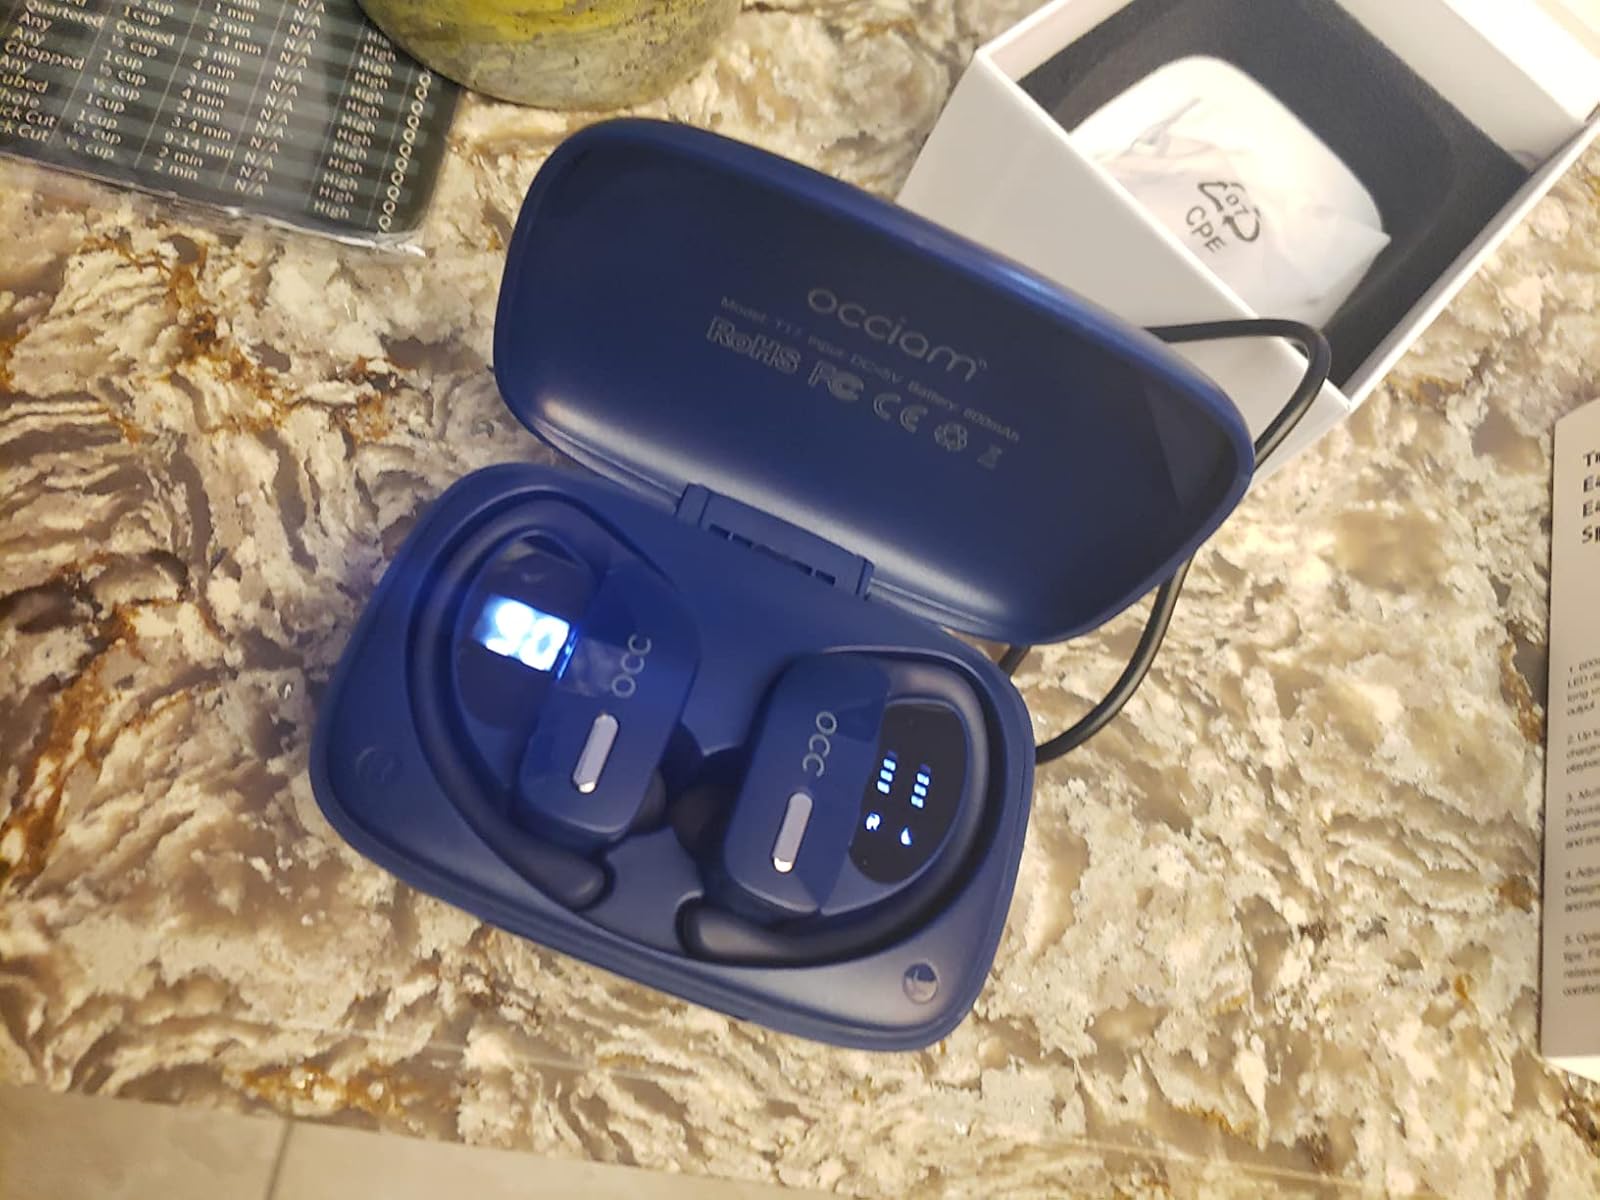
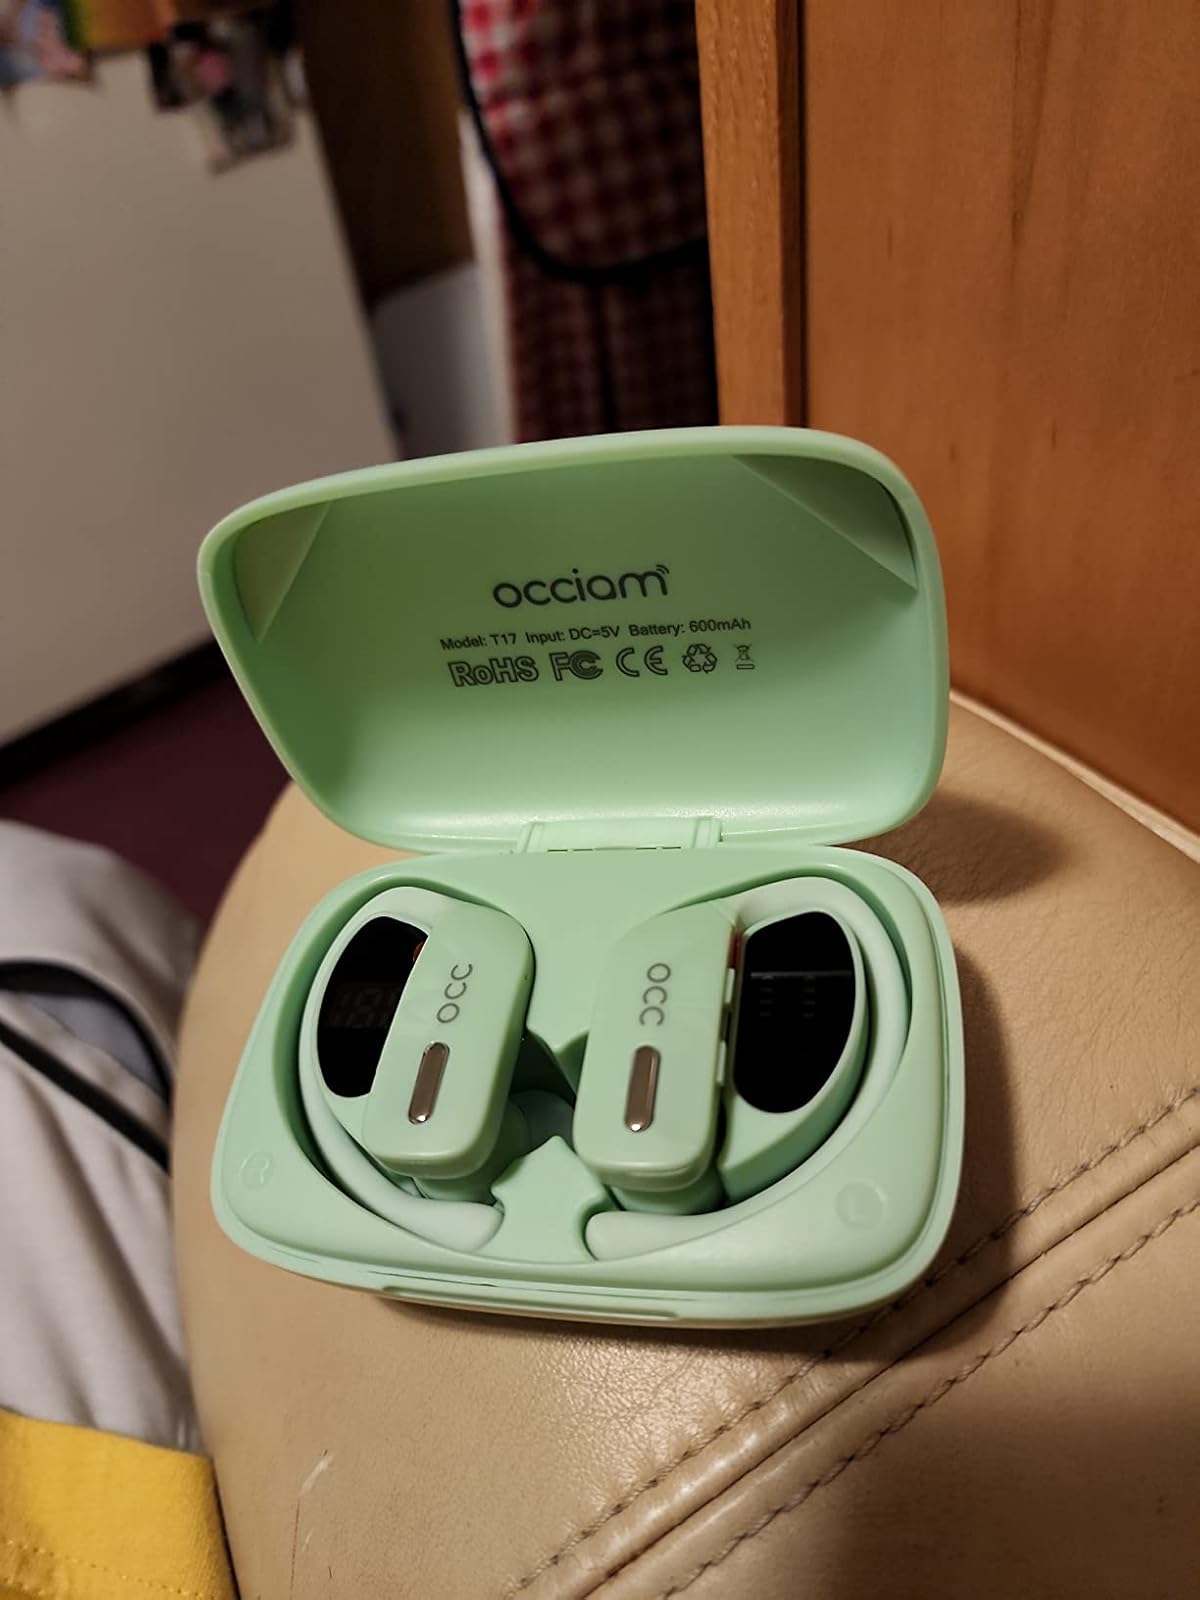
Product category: earbuds
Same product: no